Honda CD200 RoadMaster

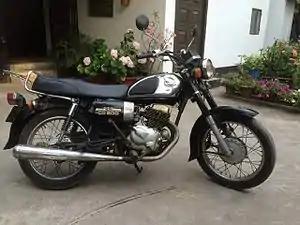
Honda Roadmaster CD200 1980 Model

Honda introduced several "200cc" motorcycles with similar engines but different body variations in the 1980s. The model introduced in South Africa and Pakistan was known as the CD200 RoadMaster. The engine had the same bore as the CD185 but low compression pistons (8.8:1) with a bore and stroke of , compared to 9.0:1 compression and for the CD185. The result was less power, a higher fuel economy and a lower top speed. The alternator system was also different from the CD185. Apart from this the models were quite similar, using the same frames, suspension, wheels, tyres, and brakes.